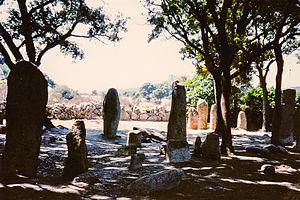
Située au cœur de la Méditerranée occidentale — à 170 kilomètres de Nice, une dizaine de kilomètres de la Sardaigne, 50 kilomètres de l'île d'Elbe, 80 kilomètres des côtes toscanes, la Corse occupe une position stratégique au sein de l'espace géopolitique méditerranéen. Objet de convoitise des différentes puissances de Méditerranée, elle est longtemps demeurée dans les zones d'influence italo-toscane et carthaginoise, la langue corse en étant la plus vivante illustration. Véritable « montagne dans la mer » avec une arête centrale nord-sud sur toute sa longueur, résultat de la collision par rotation de la plaque corso-sarde et de la plaque italienne, l'intérieur de la Corse a été un lieu de refuge constant pour la population de l'île qui y a développé et maintenu une culture très ancienne.